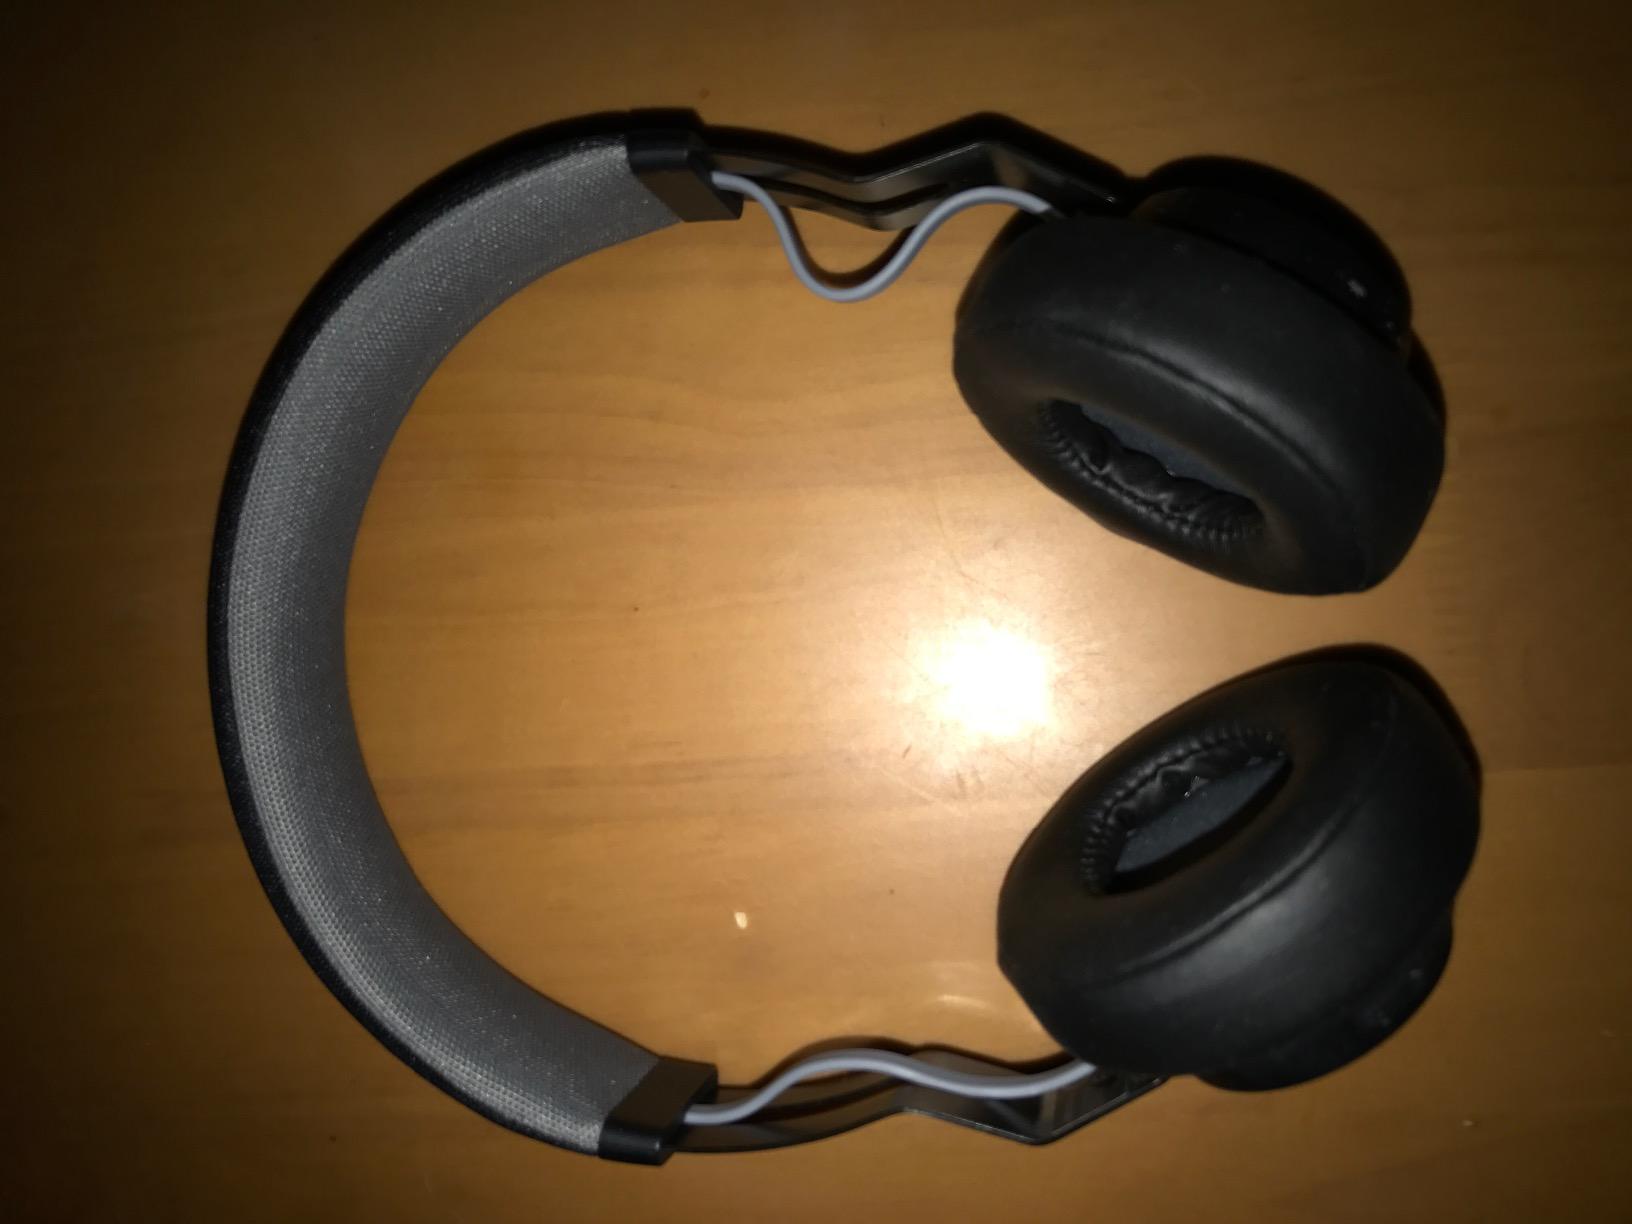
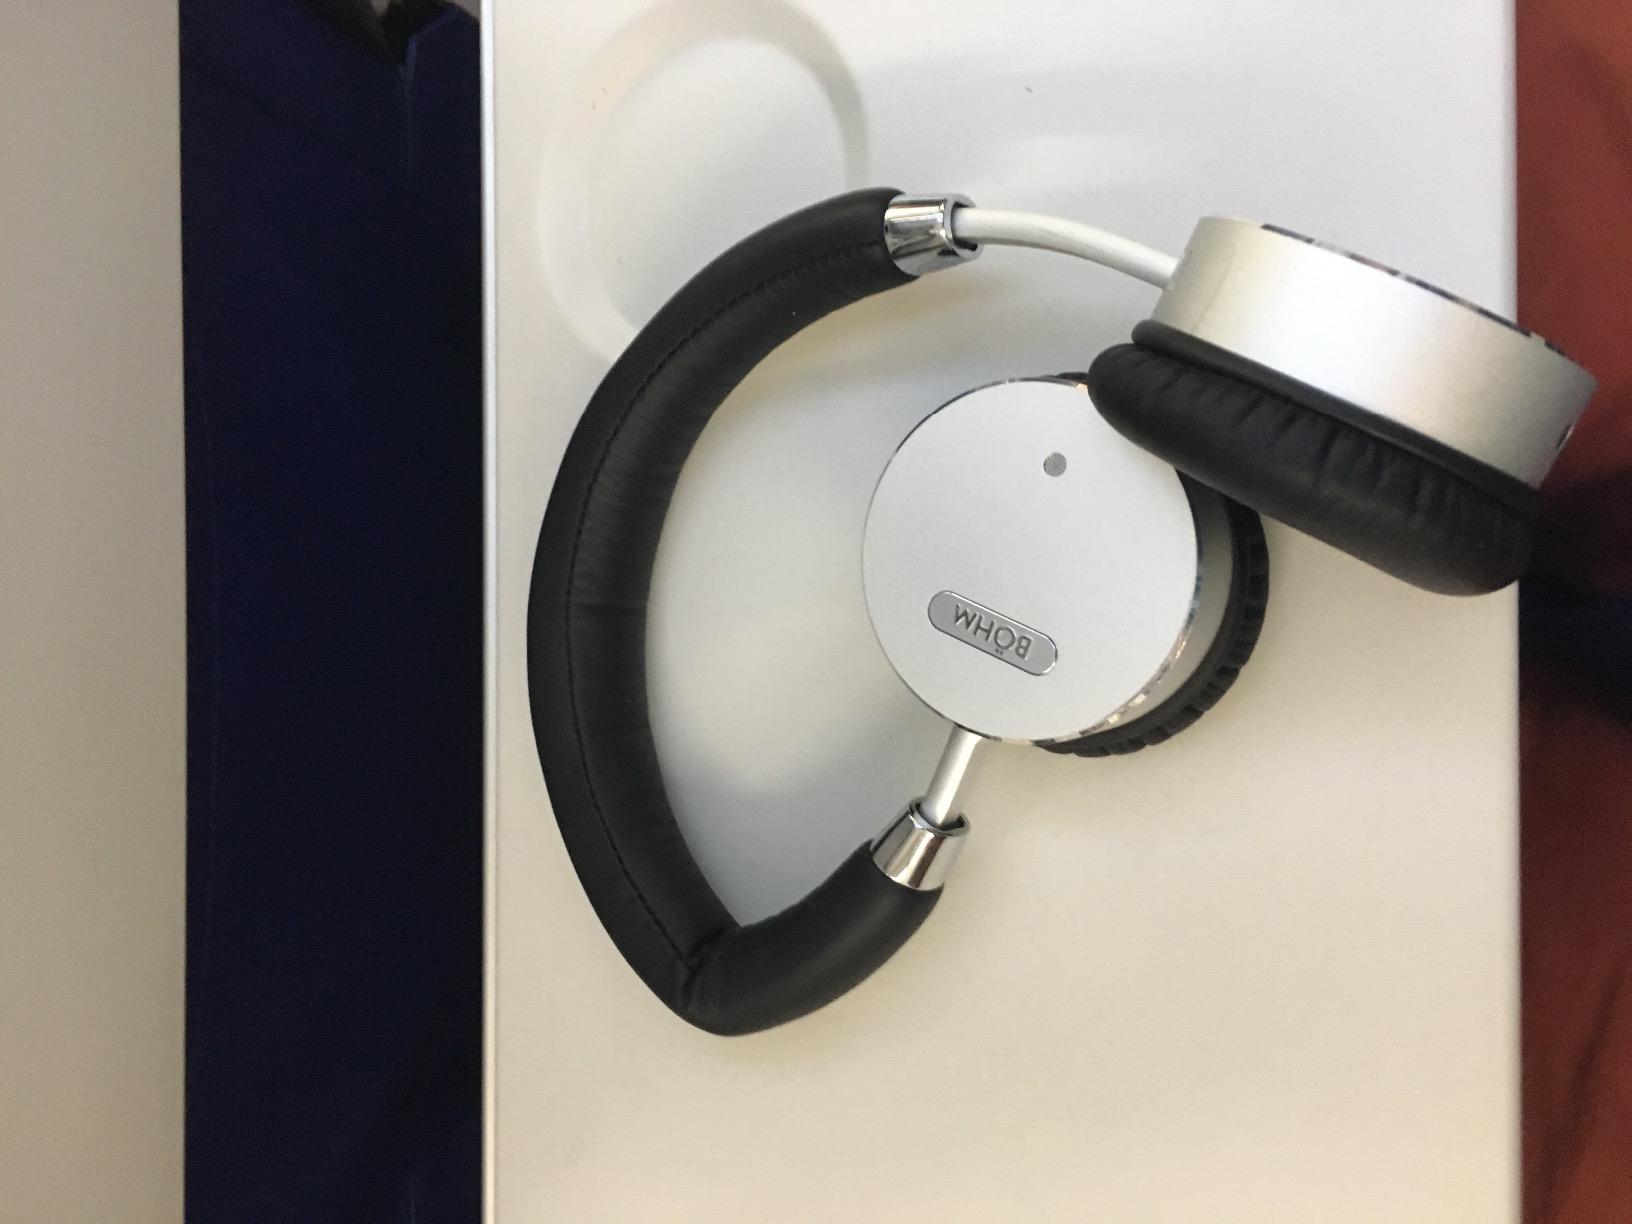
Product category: headphones
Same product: no